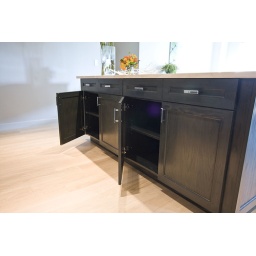
No fancy kitchen amenities in the island cabinets, just cabinet space.